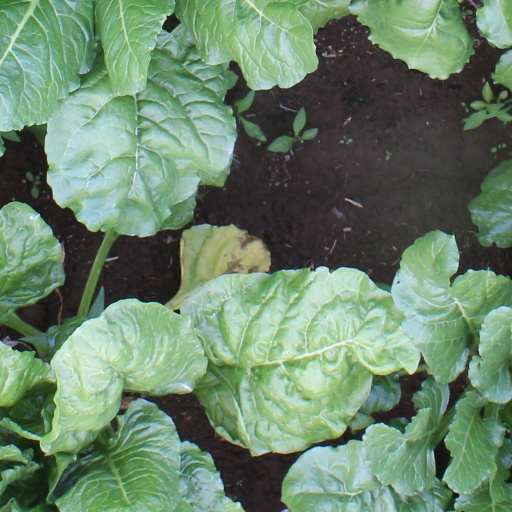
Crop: sugar beet